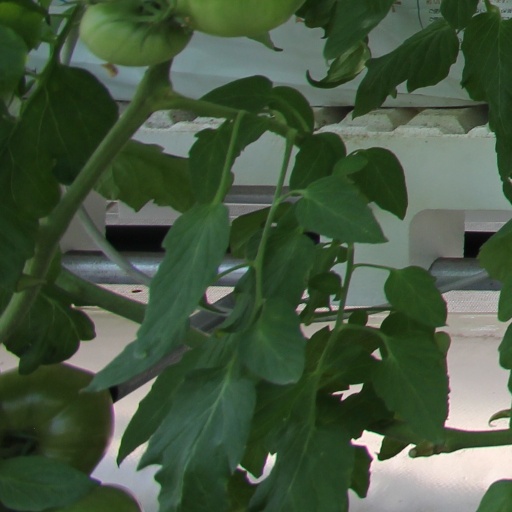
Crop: tomato